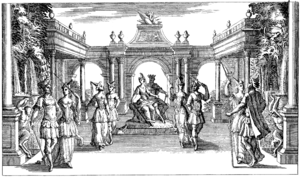
Jean-Baptiste Lully - Roland - Prologue - Paris 1685